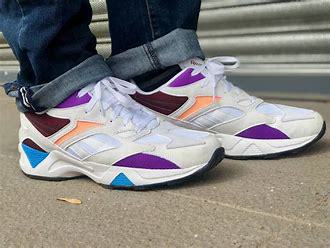
Brand: Reebok
Model: Aztrek 96